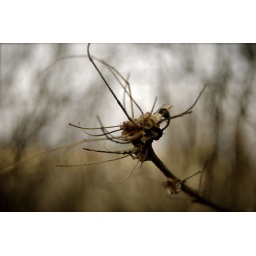
Unidentified tree in Edmonton's river valley system.